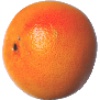
Label: pink_grapefruit